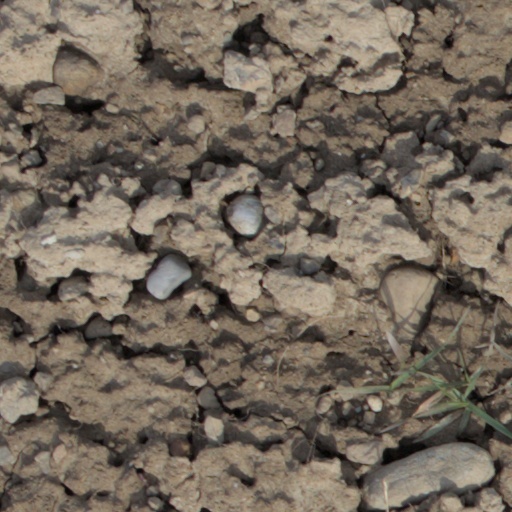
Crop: wheat